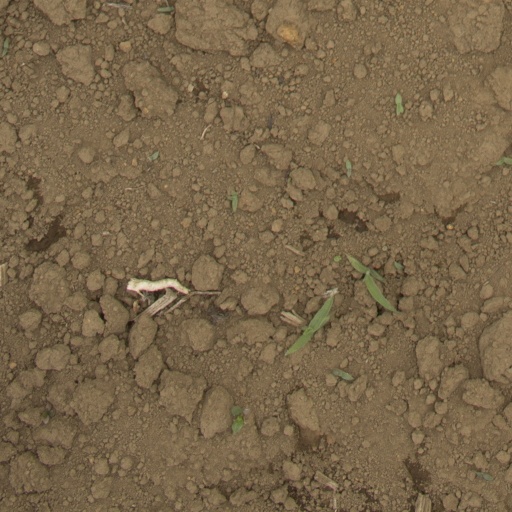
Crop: Jerusalem artichoke